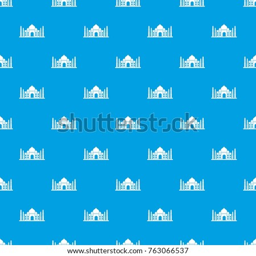
pattern repeat seamless in blue color for any design .